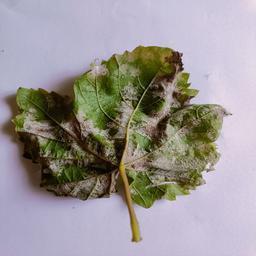
Label: Downy Mildew